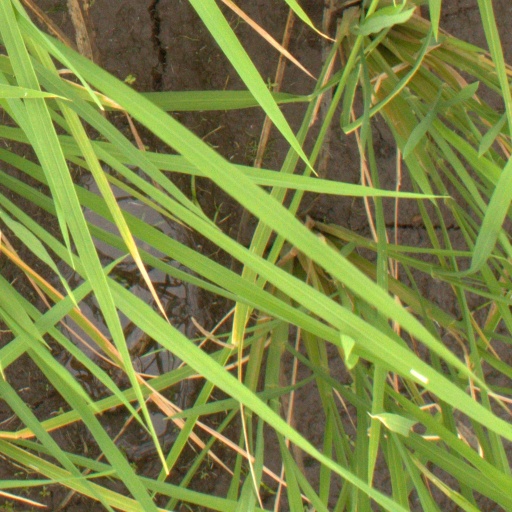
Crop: rice